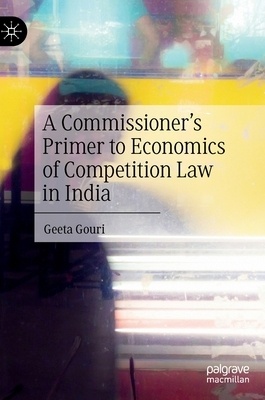
A Commissioner's Primer to Economics of Competition Law in India
This book is a primer on economics of competition law by a Commissioner based on cases of the Competition Commission of India (CCI). It presents economic theories in lucid ways while providing an in depth economic analysis of the cases dealt by CCI and in the process, it blends the diversity of responses by including the orders upheld by majority and minority. In essence. It is a unique work that addresses the gap between competition law and economics. Author: Geeta Gouri ISBN-10: 9811994757 ISBN-13: 9789811994753 Publisher: Palgrave MacMillan Language: English Published: 03/02/2023 Pages: 256 Format: Hardcover Weight: 1.04lbs Size: 8.27h x 5.83w x 0.63d
Brand: Geeta Gouri
Category: Business & Industrial > Law Enforcement